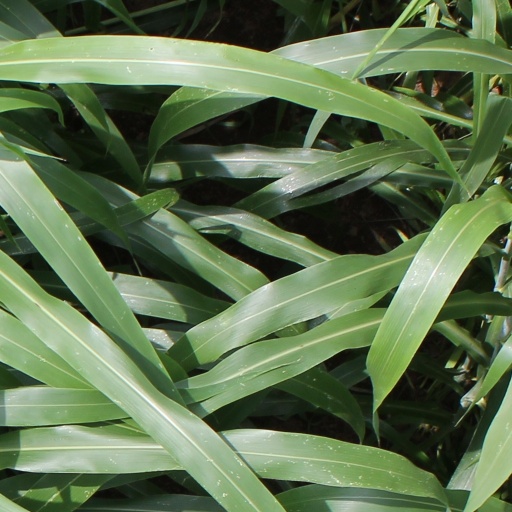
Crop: sorghum